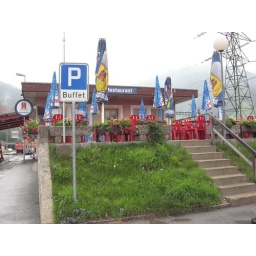
The restaurant near the car train